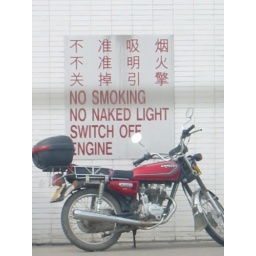
I love the signs in China! Taken out the back window of my granduncle's van at the gas station.